Esplanade MRT station

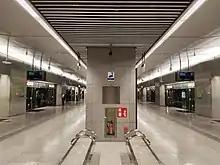

Esplanade station serves the Circle line and is between the Bras Basah and Promenade stations. The official station code is CC3. Esplanade station is within walking distance of City Hall MRT station on the North South and East West lines, linked to the station via CityLink Mall. The station has provisions to allow connections to either "Seletar Line" or "Tengah Line", currently announced on 5 March 2025.